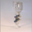
Label: cup